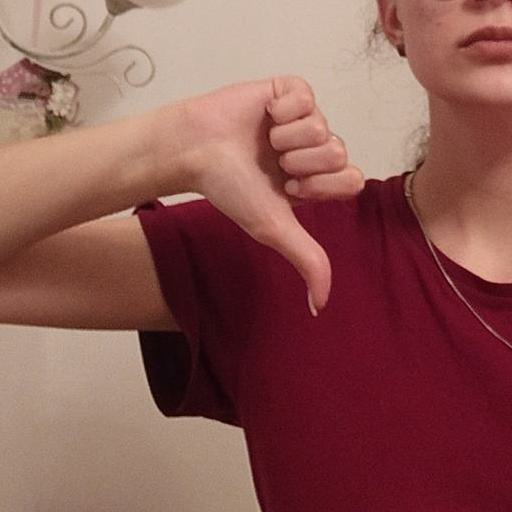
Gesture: dislike